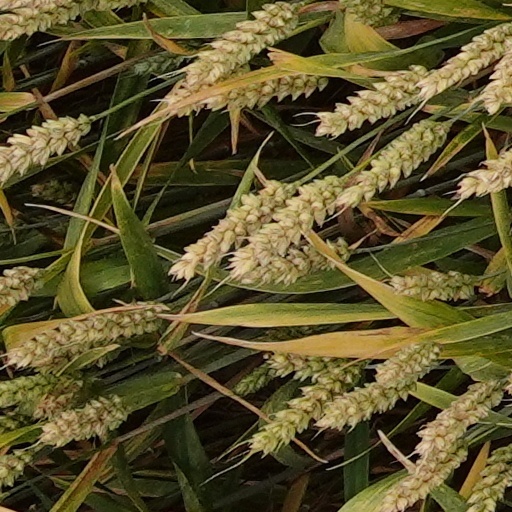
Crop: wheat